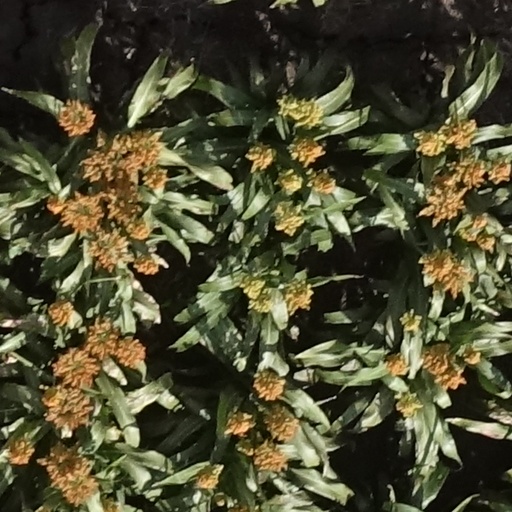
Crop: sorghum